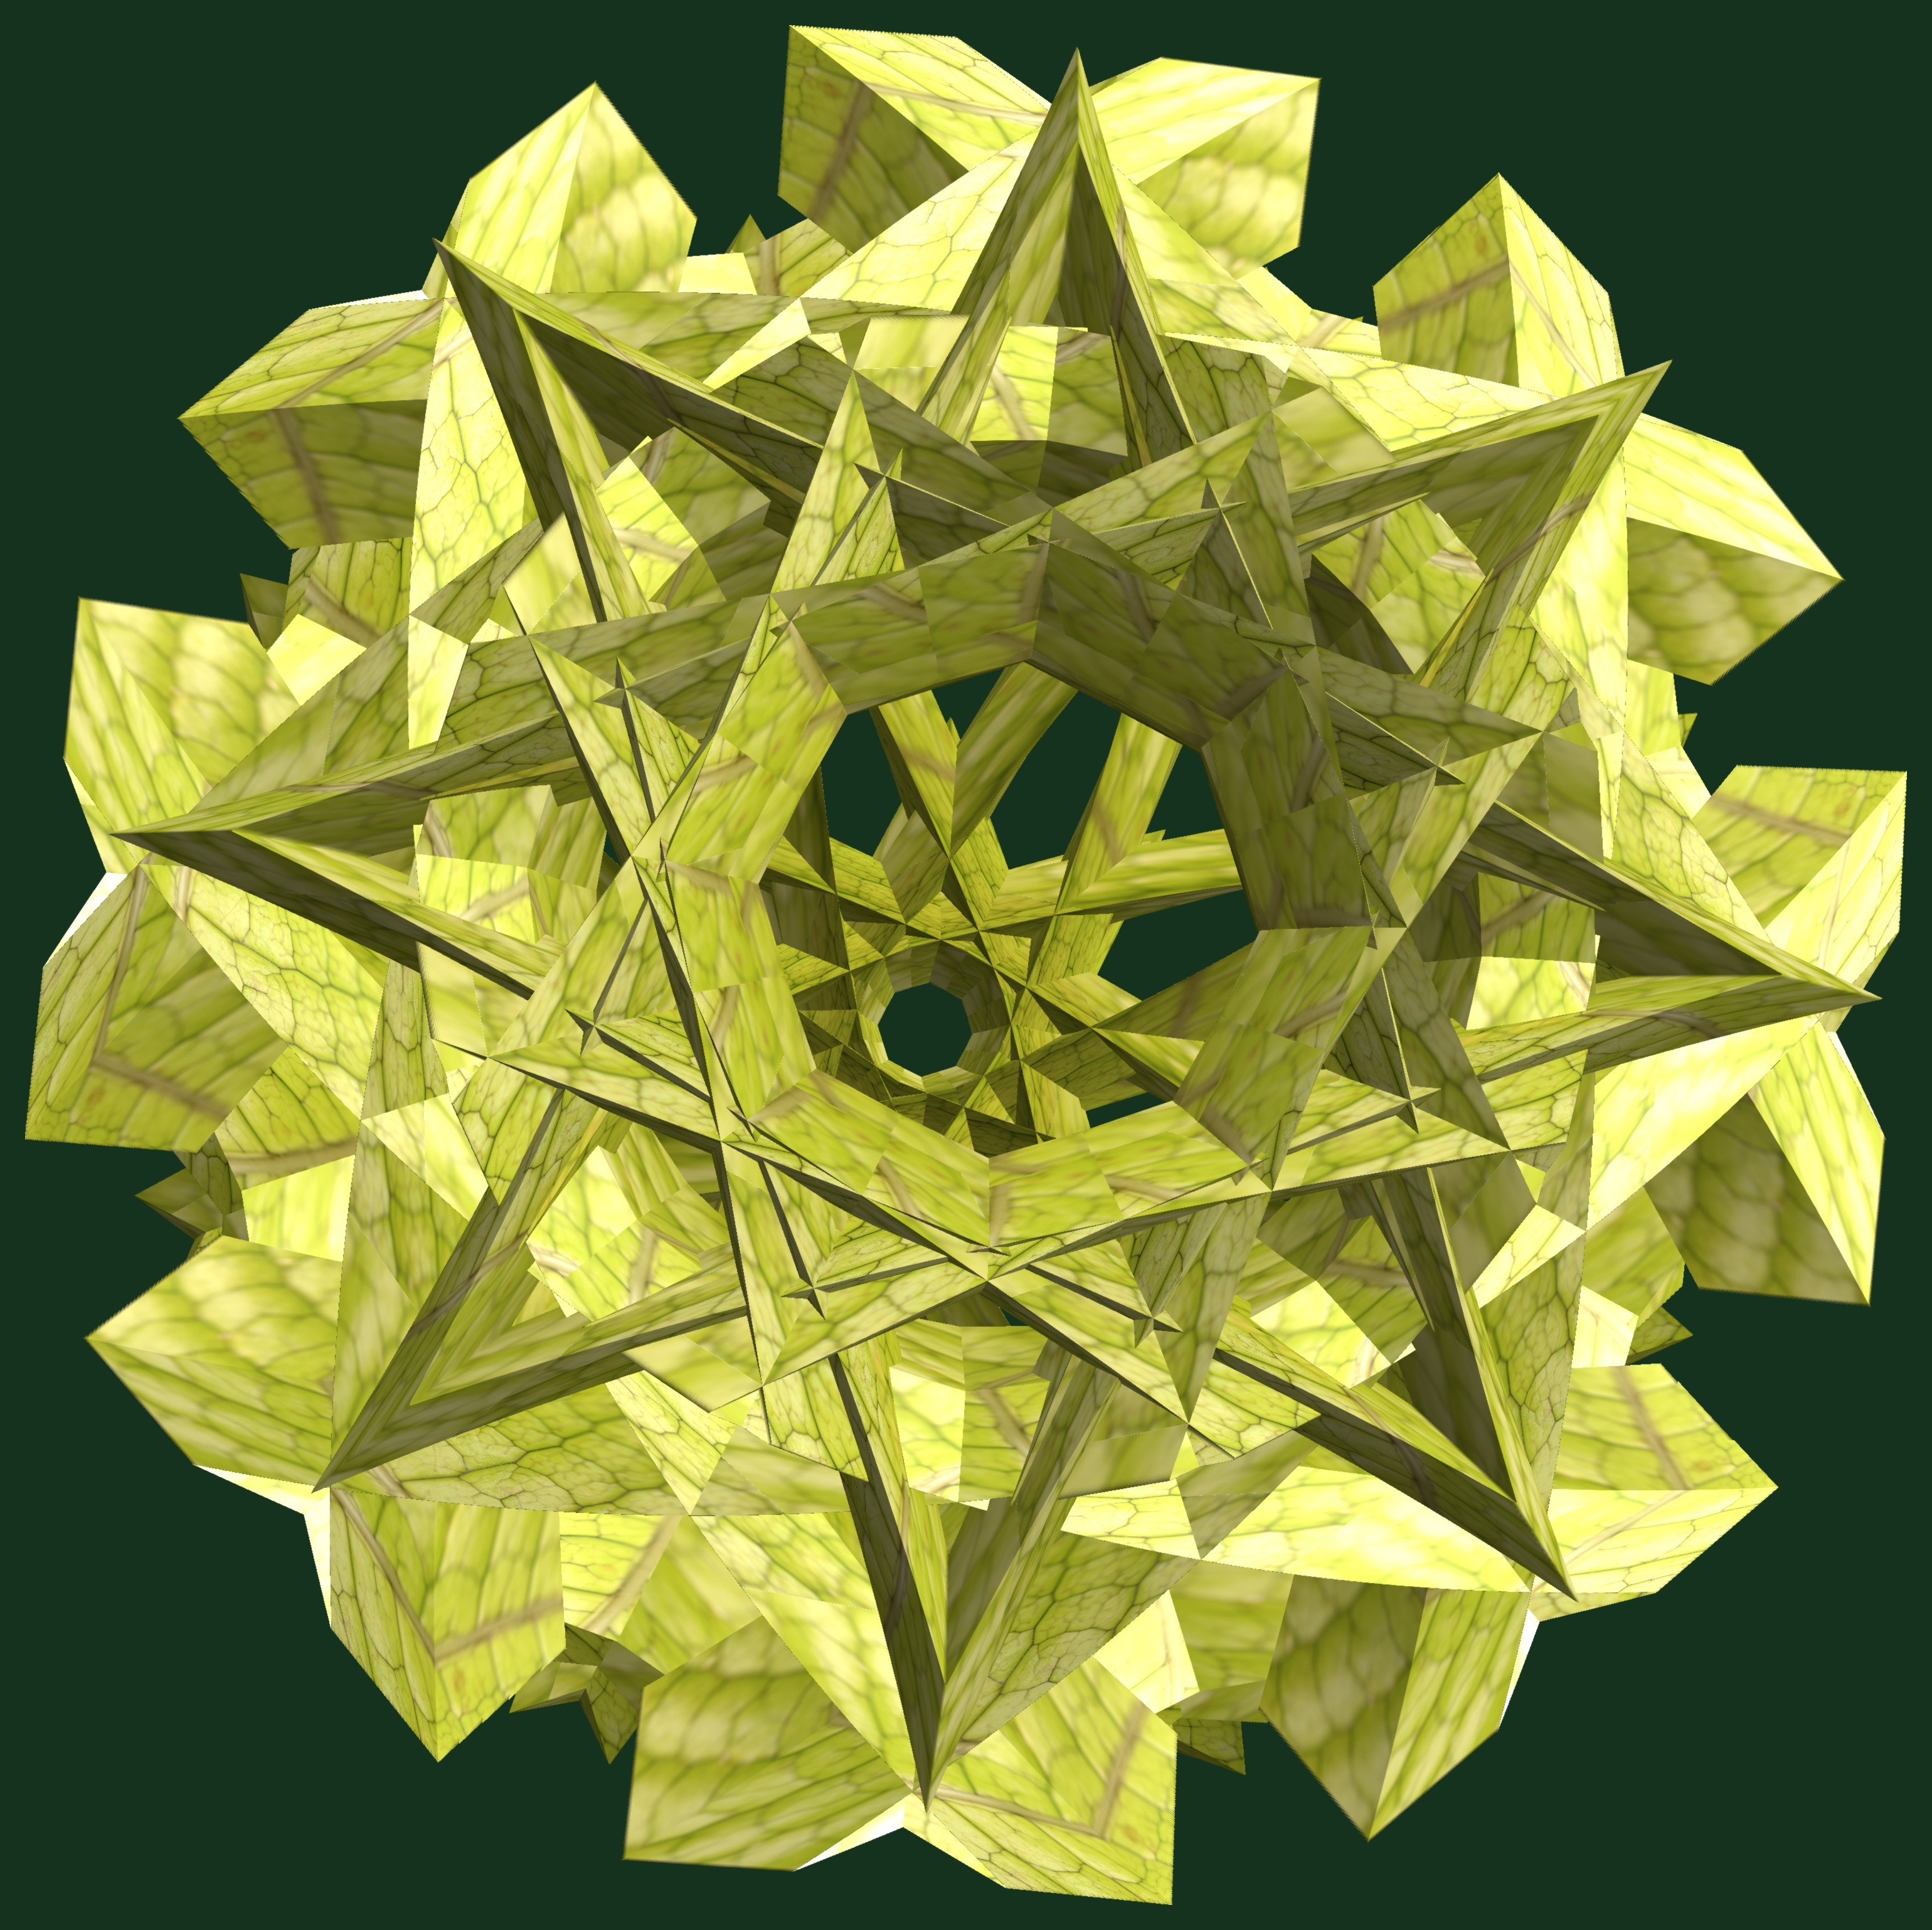
abstract, structure, wheel, texture, leaf, flower, pattern, geometry, yellow, sculpture, art, design, symmetry, 3d, graphic, shape, torus, mathematica, cg, parametricplot3d, code, program, algorithm, mapping, geometricsculpture, origami, art paper, origami paper